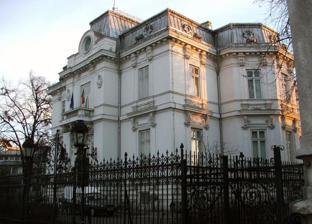
Building: Ploiești Art Museum
Country: Romania
Year built: 1885
Ploiești Art Museum Established 1931 Location 1 Independenței Boulevard Ploiești, Prahova County Romania Coordinates 44°56′17″N 26°01′32″E / 44.938093°N 26.0255592°E / 44.938093; 26.0255592 Type Romanian art Director Florin Sicoie Architect Leonida Negrescu Website www .artmuseum .ro The Ploiești Art Museum , officially the Ion Ionescu-Quintus Prahova County Art Museum ( Romanian : Muzeul Județean de Artă Prahova „Ion Ionescu-Quintus” ), is an art museum located at 1 Independenței Boulevard, Ploiești , Romania . History The museum traces its origins to the Ploiești pinacotheca , established in November 1931 following efforts by a group of local intellectuals. These included the lawyer, politician and art collector Ion Ionescu-Quintus , architect Toma T. Socolescu and historian Dumitru Munteanu-Râmnic; the local authorities also lent their support. The original institution was evacuated during World War II and re-established as the Ploiești Art Museum in 1955. The current name was adopted in 2005. The building housing the museum dates to 1885, and was initially the residence of banker and politician Ghiță Ionescu. It is listed as a historic monument by Romania's Ministry of Culture and Religious Affairs . Collection The museum comprises a collection of Romanian art from the 19th and 20th century. This includes works by Anton Chladek , Sava Henția , Mișu Popp , Gheorghe Tattarescu , Theodor Aman , Ioan Andreescu , Nicolae Grigorescu , Ștefan Luchian , Theodor Pallady , Gheorghe Petrașcu , Ion Țuculescu , Frederic Storck , Oscar Han , Ion Jalea , Jean Alexandru Steriadi , Ștefan Popescu, as well as other local artists. Notes